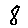
Label: 8